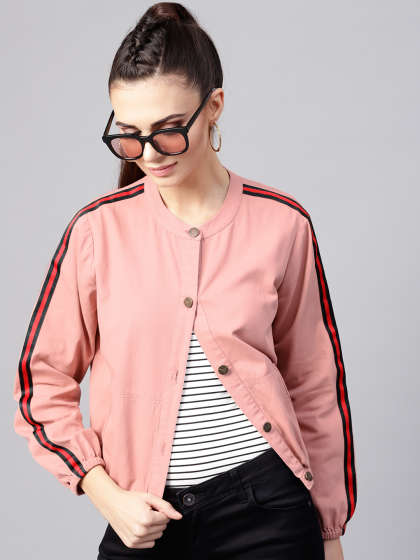
Gender: women